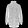
Label: Coat